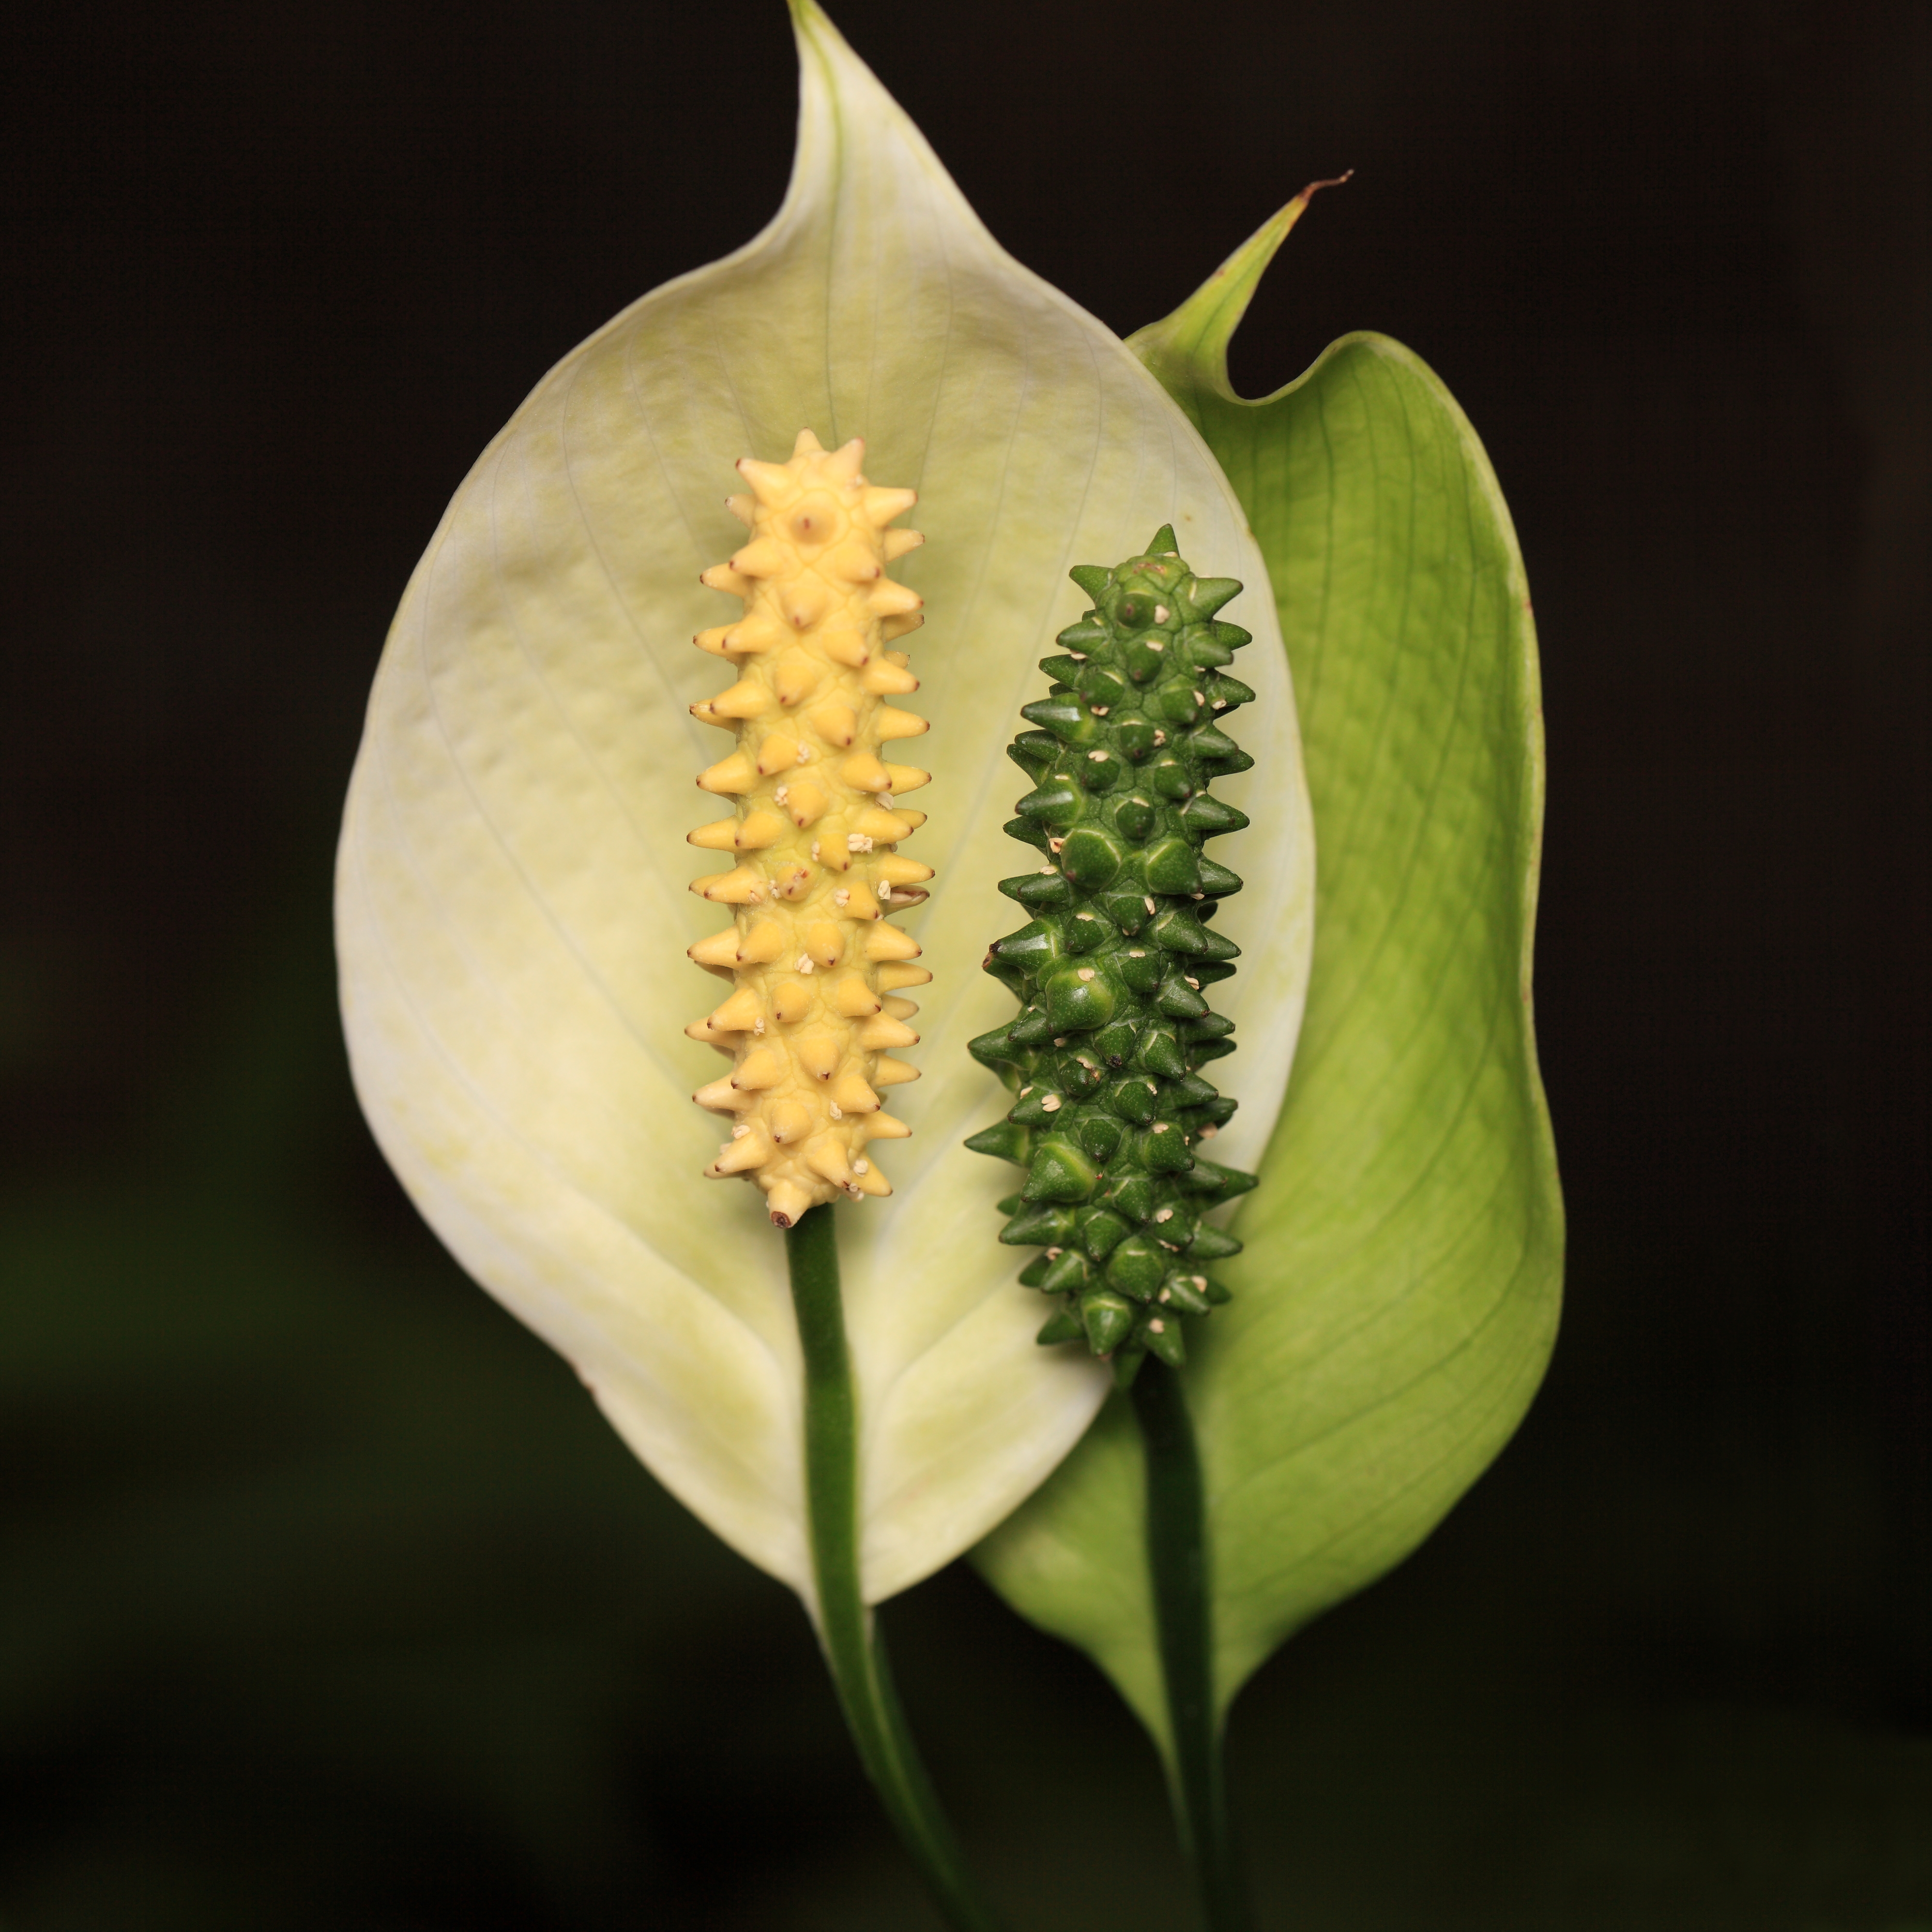
plant, flower, petal, high, botany, yellow, flora, close up, 5d, hires, bud, markii, floristry, hi, res, resolution, arum, macro photography, flowering plant, plant stem, land plant